Answer in natural language. Consider the 3D positions of the objects in the scene and not just the 2D positions in the image. Is the centerpoint of  Doorframe at a higher height than blue modern tv stand? Choose between the following options: no or yes
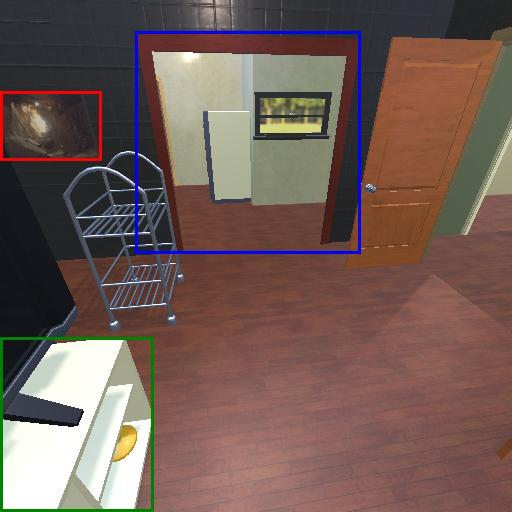
<answer>no</answer>